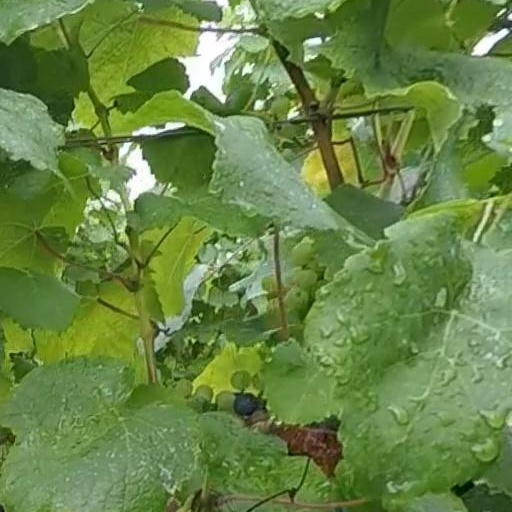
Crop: grape